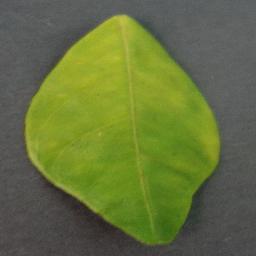
Label: Orange___Haunglongbing_(Citrus_greening)